Cheltenham

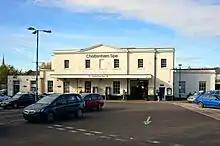
The entrance of Cheltenham Spa station

The Cheltenham Art Gallery & Museum, also called The Wilson, hosts a programme of art exhibitions running throughout the year. The Wilson was named after polar explorer Edward Wilson, who was born in Cheltenham.